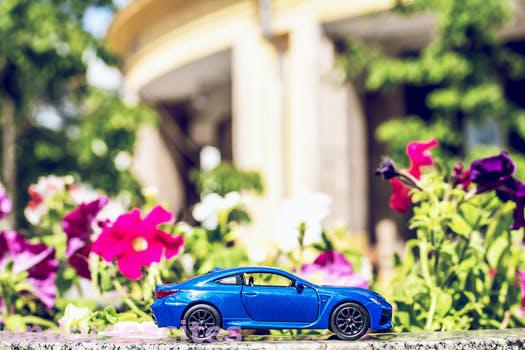
Label: Watermark